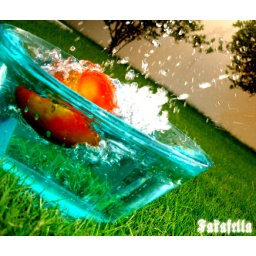
Hehe~ i was bored! soo i grabbed a tomato and splashed it in a bowl of water =p